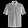
Label: Shirt